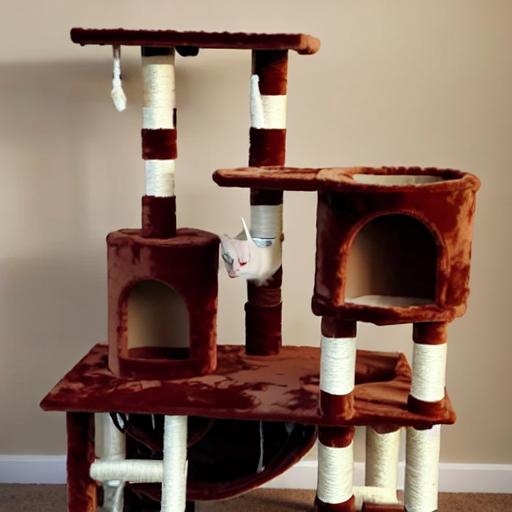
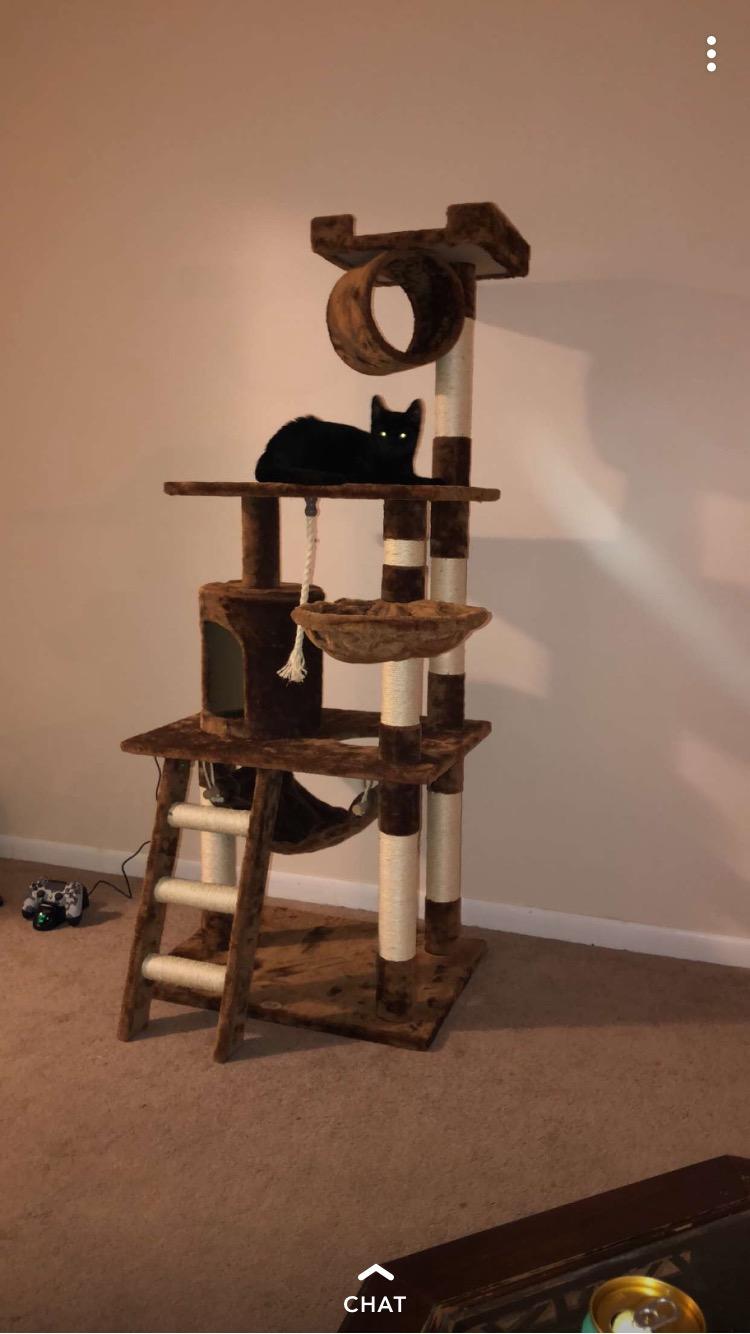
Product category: items_cat tree
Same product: no